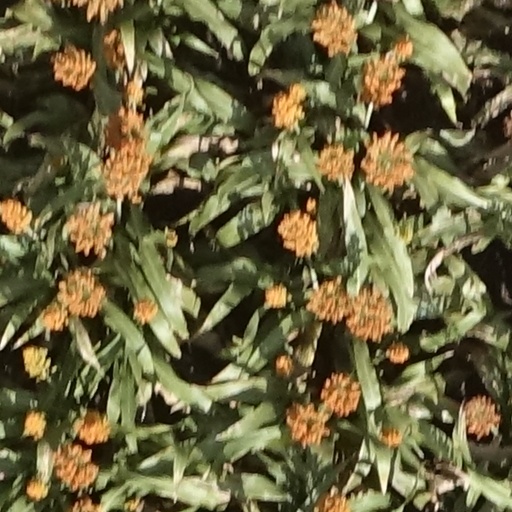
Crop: sorghum